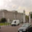
Label: castle